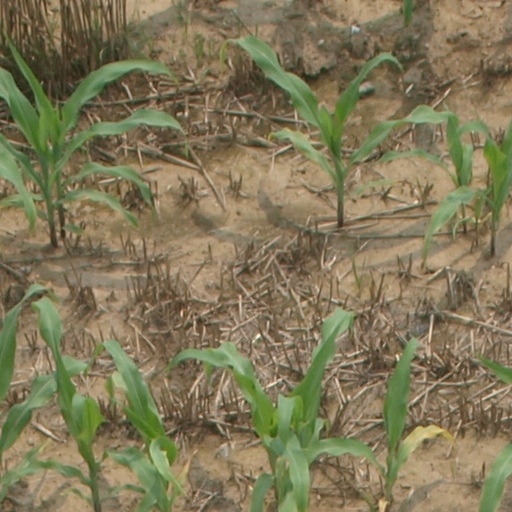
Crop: maize; corn